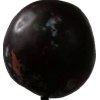
Label: plum